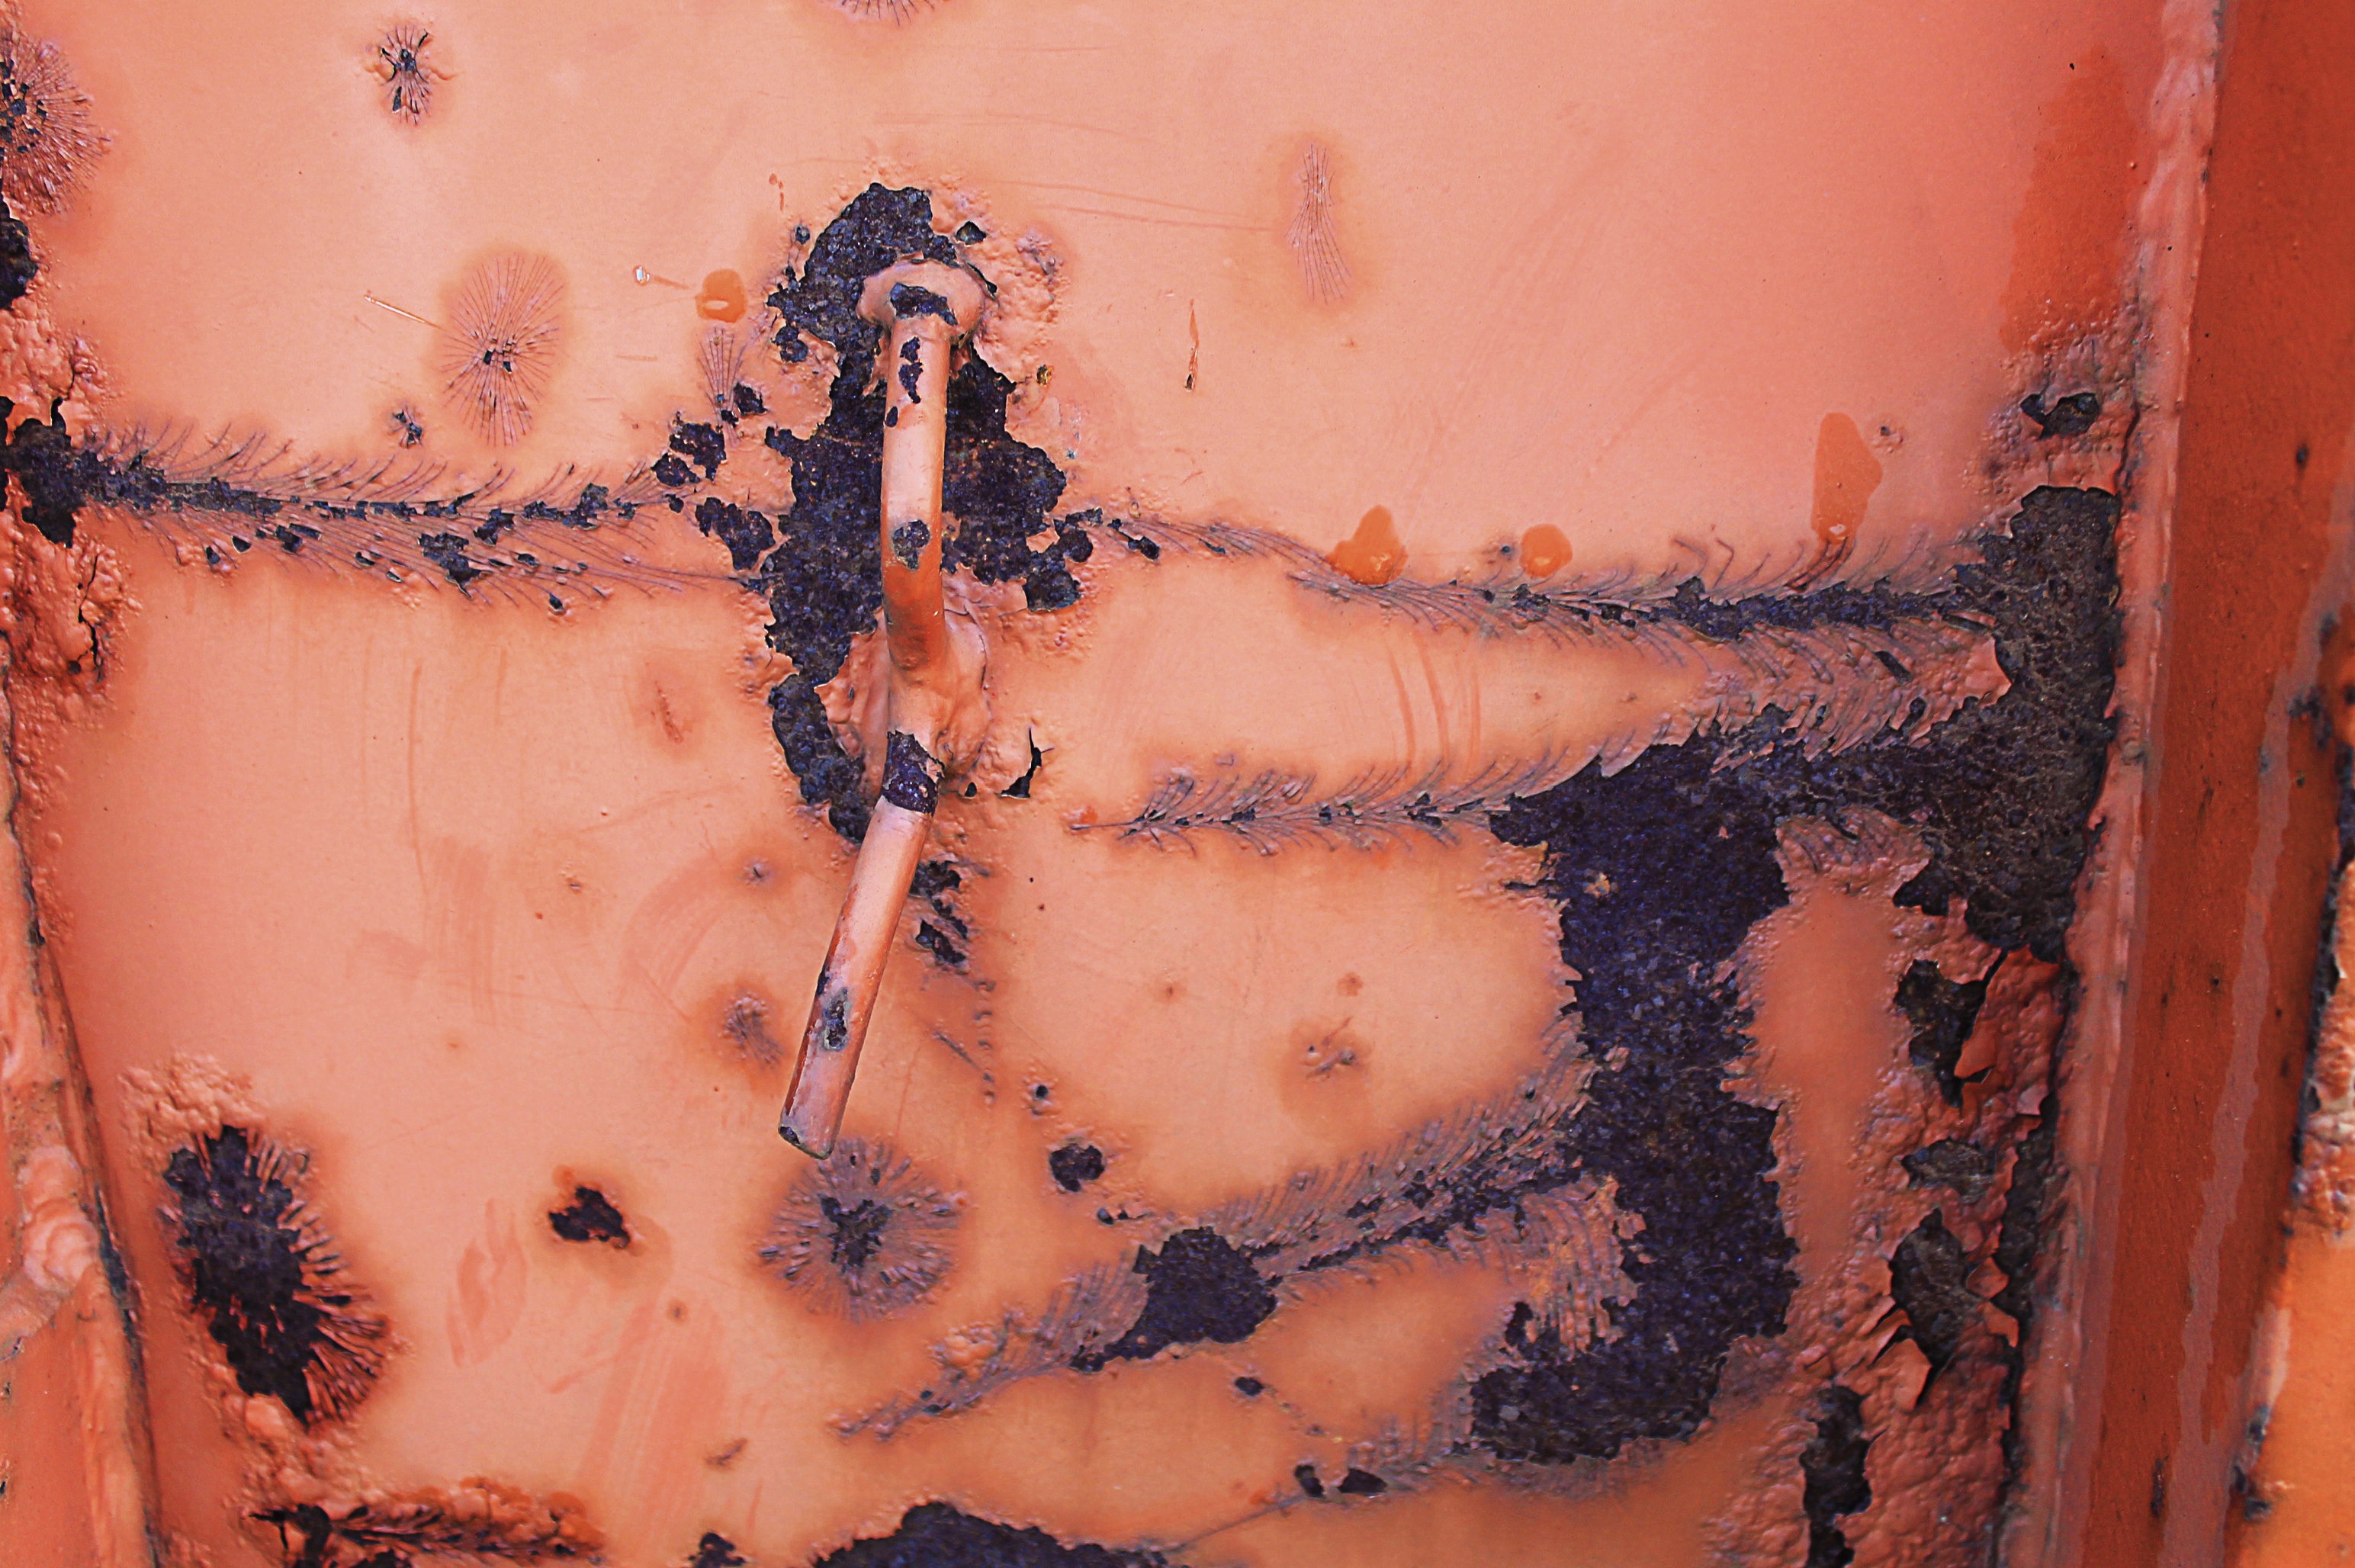
hand, texture, wall, rust, red, color, metal, material, art, background, rusted, organ, stainless, macro photography